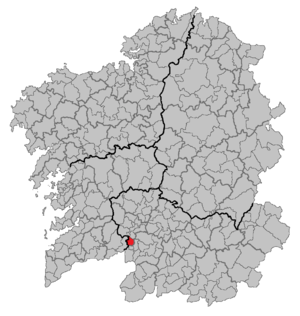
Cortegada est une commune de la comarque de O Ribeiro, dans la province d'Ourense en Galice. Population recensée en 2003 : 1 420 habitants. Cette petite ville, est pratiquement limitrophe de la province d'Ourense avec la province de Pontevedra et avec le Portugal, elle est traversée par le fleuve Miño, dans une zone où le fleuve est un peu navigable, peu avant qu'il ne devienne frontière entre l'Espagne et le Portugal. C'est aussi une ville thermale.